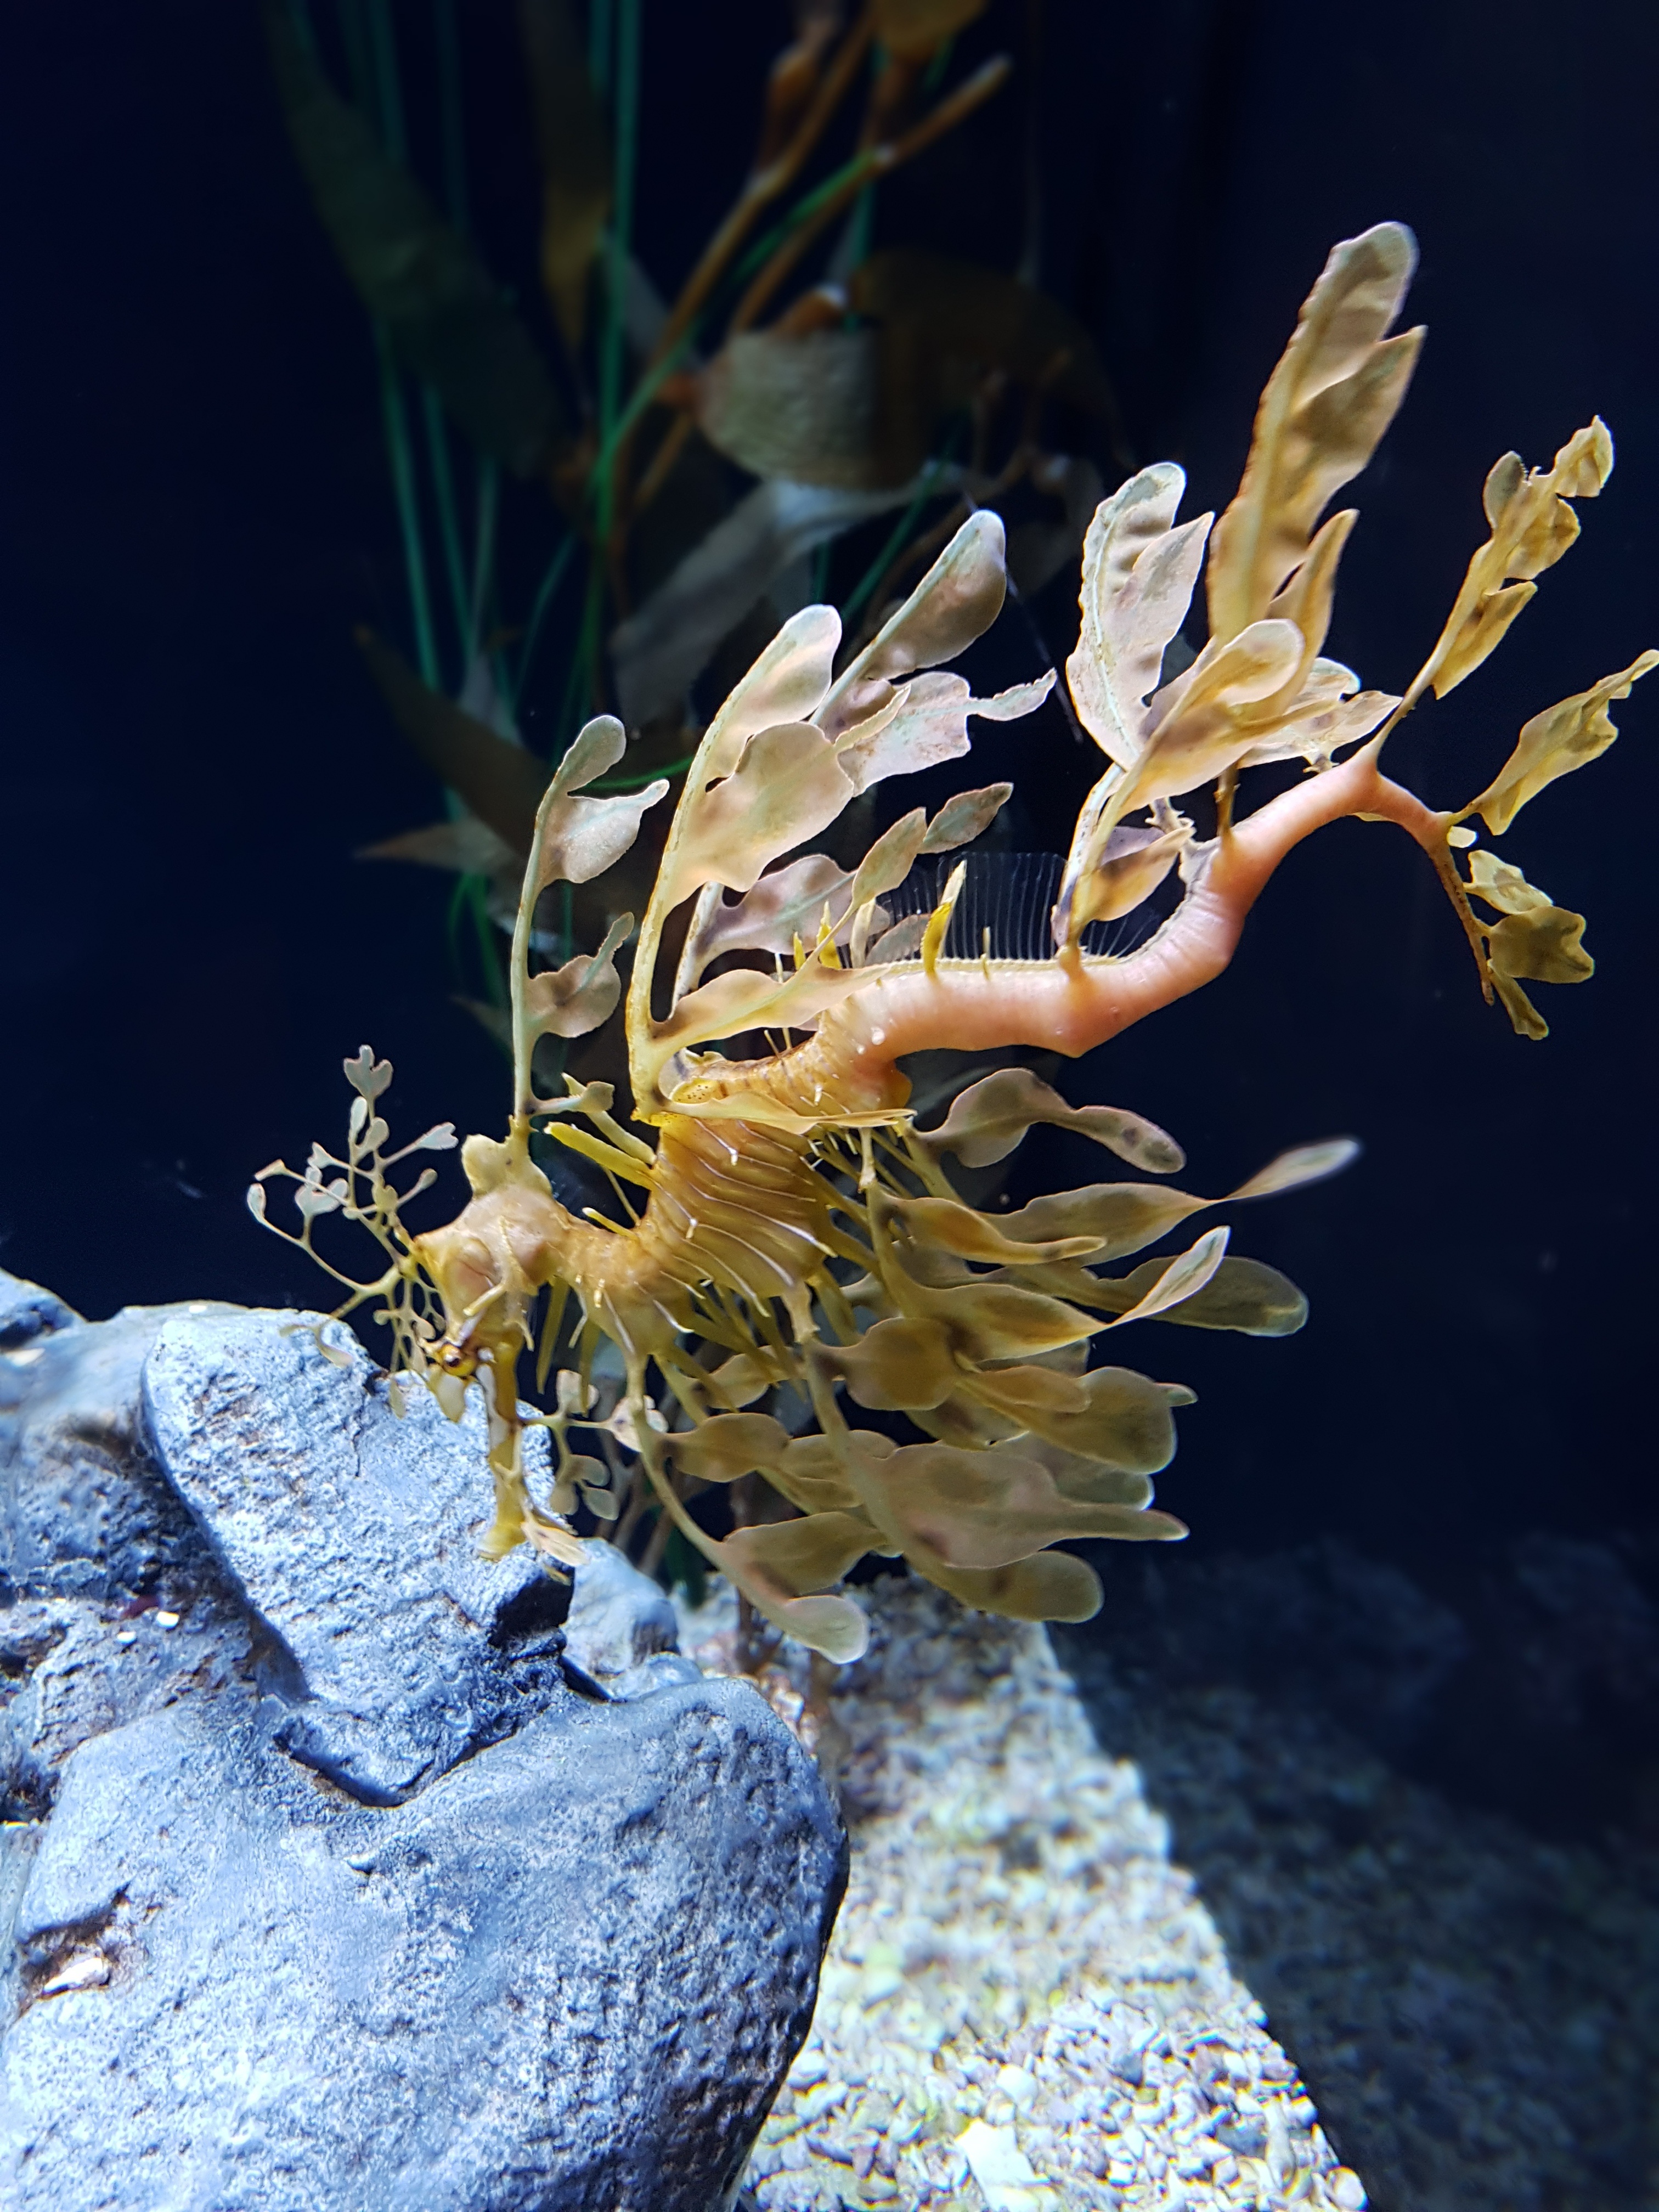
underwater, biology, fish, fauna, invertebrate, reef, aquarium, marine, macro photography, dragon fish, marine biology